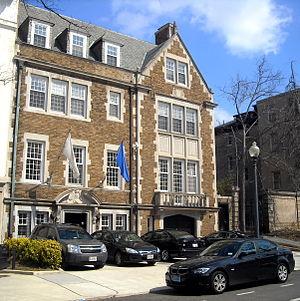
Ceci est une liste des représentations diplomatiques de Chypre.